Siege of Brundisium

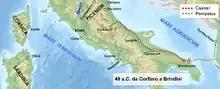
Caesar and Pompey's movements after the siege of Corfinium

Upon hearing the news of the defeat at Corfinium Pompey marched his men from his base in Luceria to Canusium, and then on to Brundisium. Once at Brundisium he again put out the order for all available men to hasten to him, he also set about arming nearby slaves and through this practice managed to levy 300 horsemen.